James D. Bindenagel

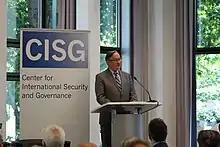
Bindenagel during a lecture at the Center for International Security and Governance at the University of Bonn

James D. Bindenagel is an American diplomat and author who served as Chargé d'affaires to Germany from 1996 to 1997, and from 2014 to 2019, he served as director of the Center for International Security and Governance at the University of Bonn.